Question: Please indicate a possible affordance area of the toothbrush that can be used for holding
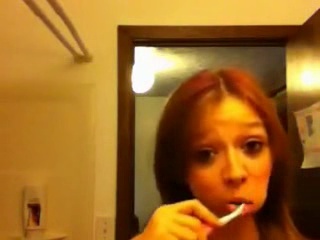
Answer: [196.555, 207.0, 244.055, 240]